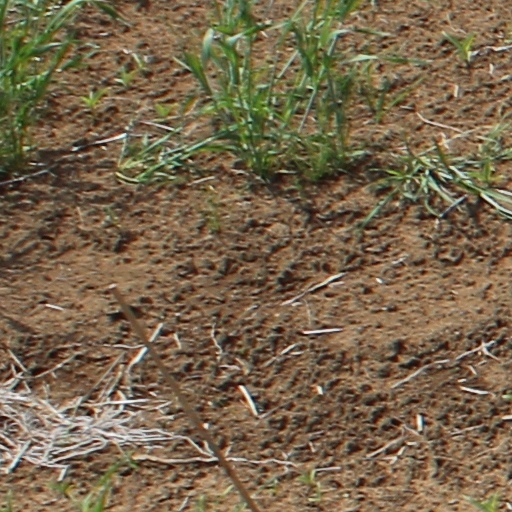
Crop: wheat